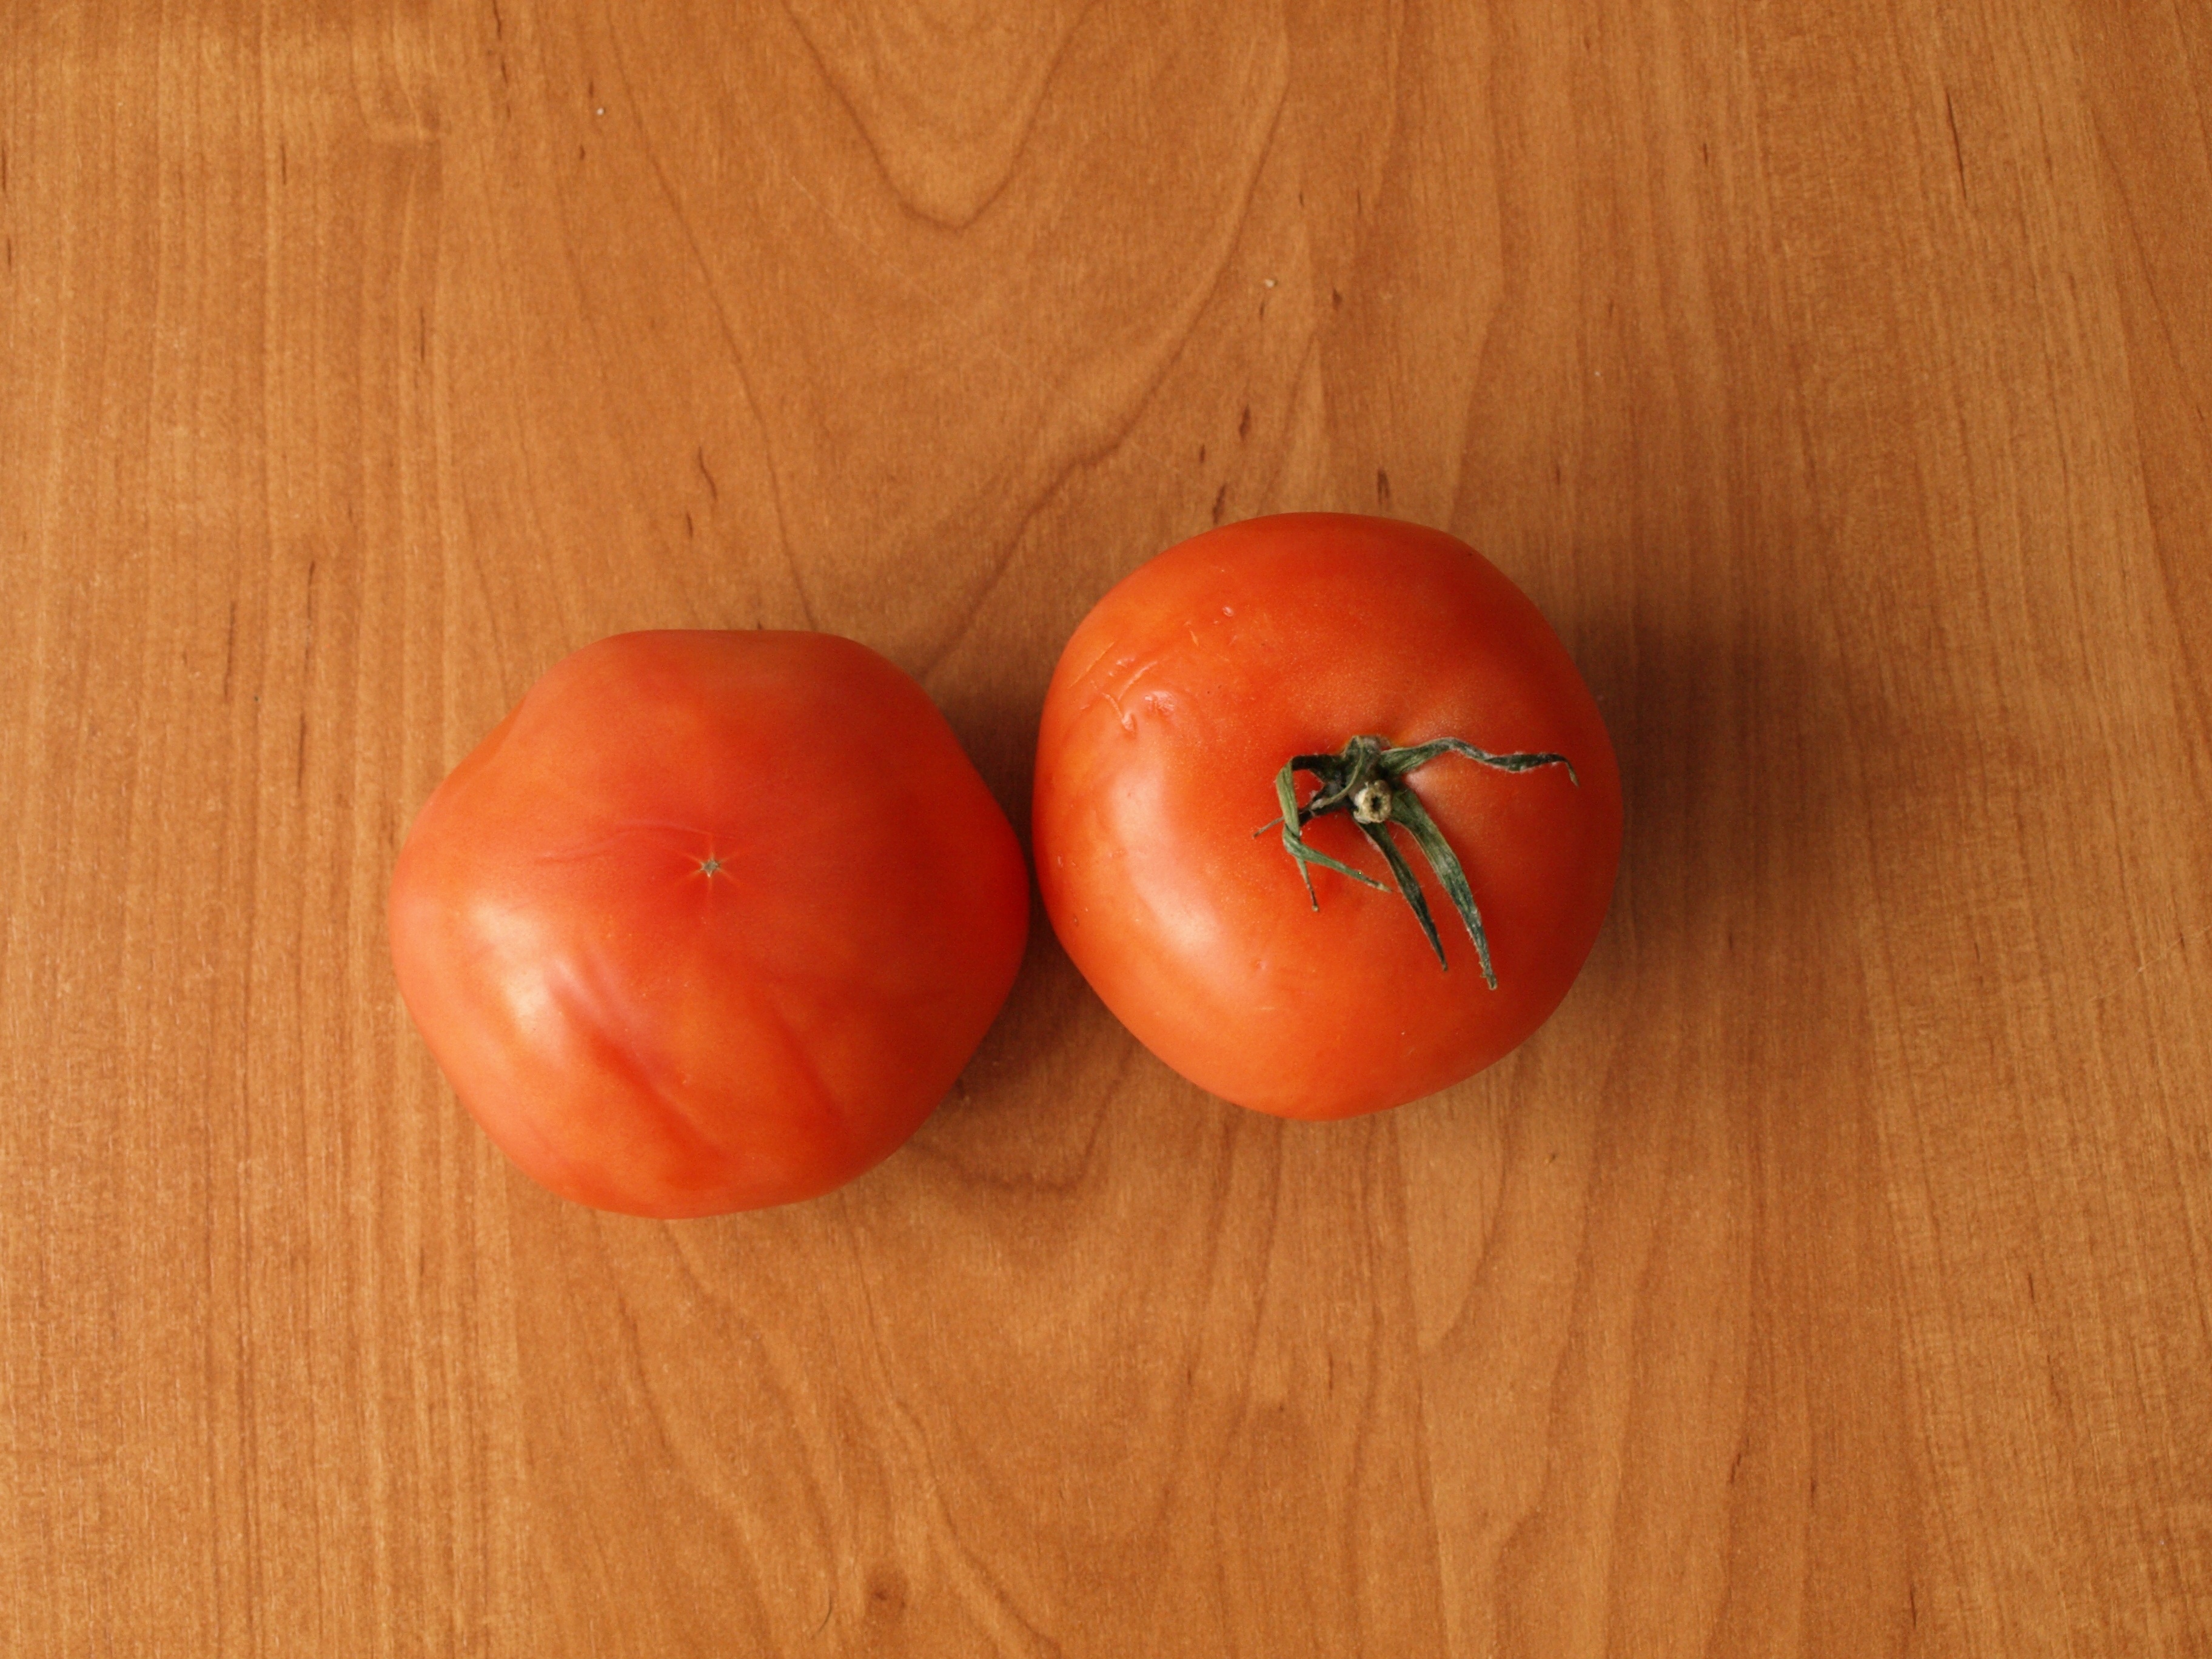
plant, fruit, food, red, produce, vegetable, natural, kitchen, health, tomato, eating, vegetables, vitamins, healthy eating, persimmon, diospyros, a vegetable, natural food, flowering plant, land plant, potato and tomato genus, naturam red